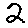
Label: 2